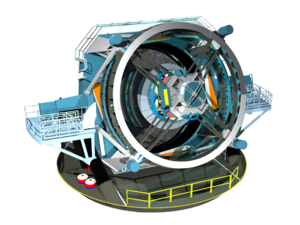
L'Observatoire Vera-C.-Rubin, anciennement nommé Large Synoptic Survey Telescope, est un télescope optique américain de grande taille en cours de construction à une centaine de kilomètres de La Serena, au nord du Chili, et caractérisé par un champ d'observation très large. Les caractéristiques de ce télescope de relevé astronomique lui permettent de photographier l'ensemble du ciel austral en un peu plus de trois jours, avec une sensibilité lui permettant de fournir des images d'objets dont la magnitude apparente est inférieure ou égale à 24. Sa résolution spatiale est de 0,2 secondes d'arc. Le mode d'observation est optimisé pour détecter les phénomènes transitoires. Au cours des 10 années d'observation programmées, le LSST doit photographier 825 fois l'ensemble du ciel austral, ce qui permettra, en fusionnant les différentes images, d'atteindre une magnitude apparente de 27.